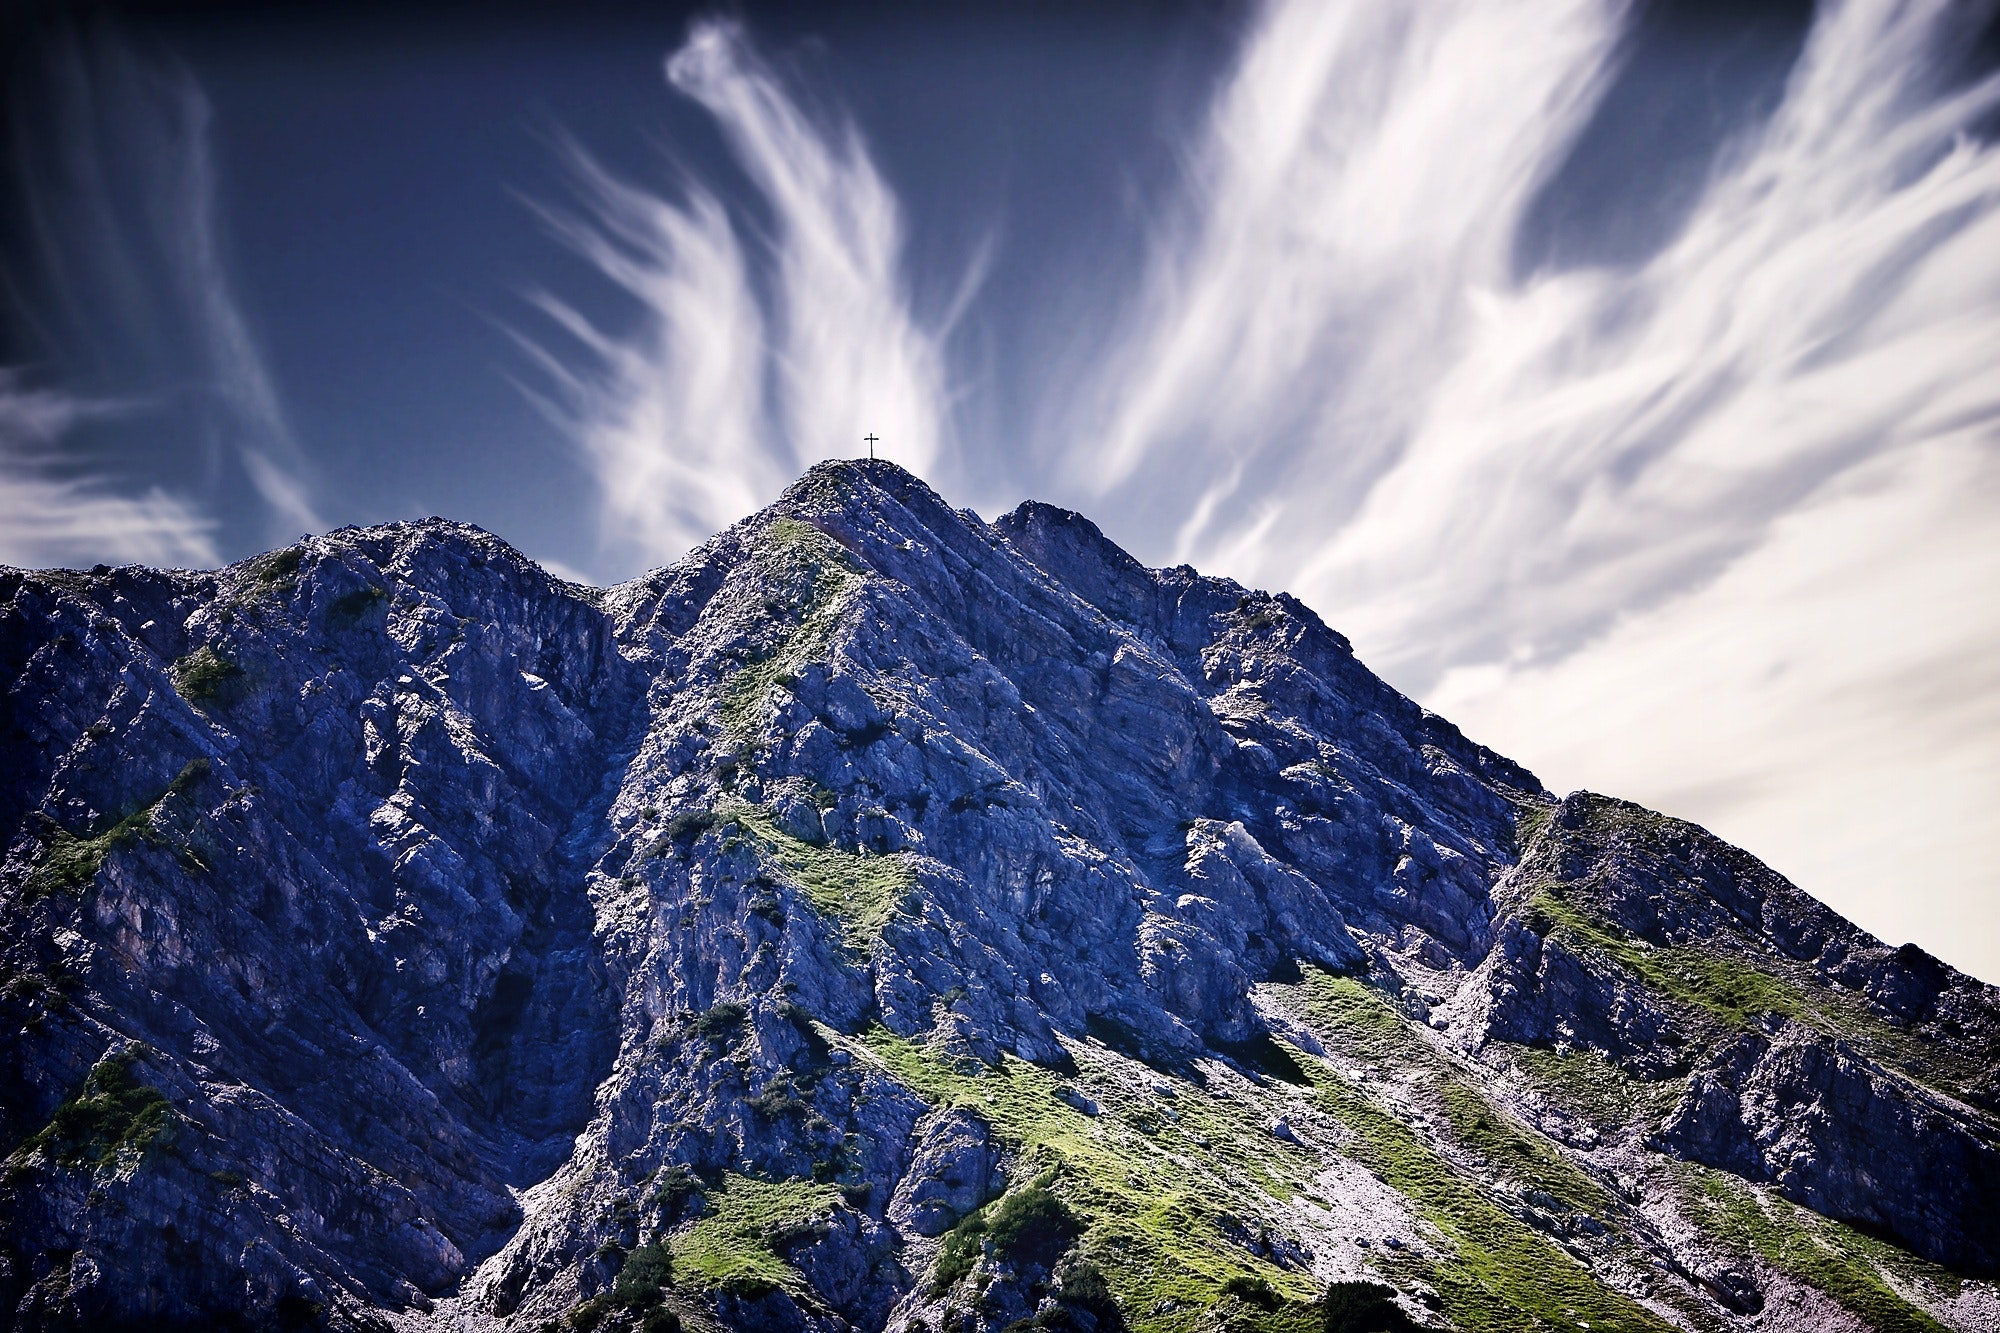
mountainous landforms, mountain, sky, mountain range, nature, natural landscape, blue, cloud, ridge, wilderness, alps, massif, highland, summit, hill, fell, mount scenery, national park, atmosphere, landscape, valley, hill station, sunlight, rock, world, photography, cirque, terrain, cumulus, meteorological phenomenon, ar te, space